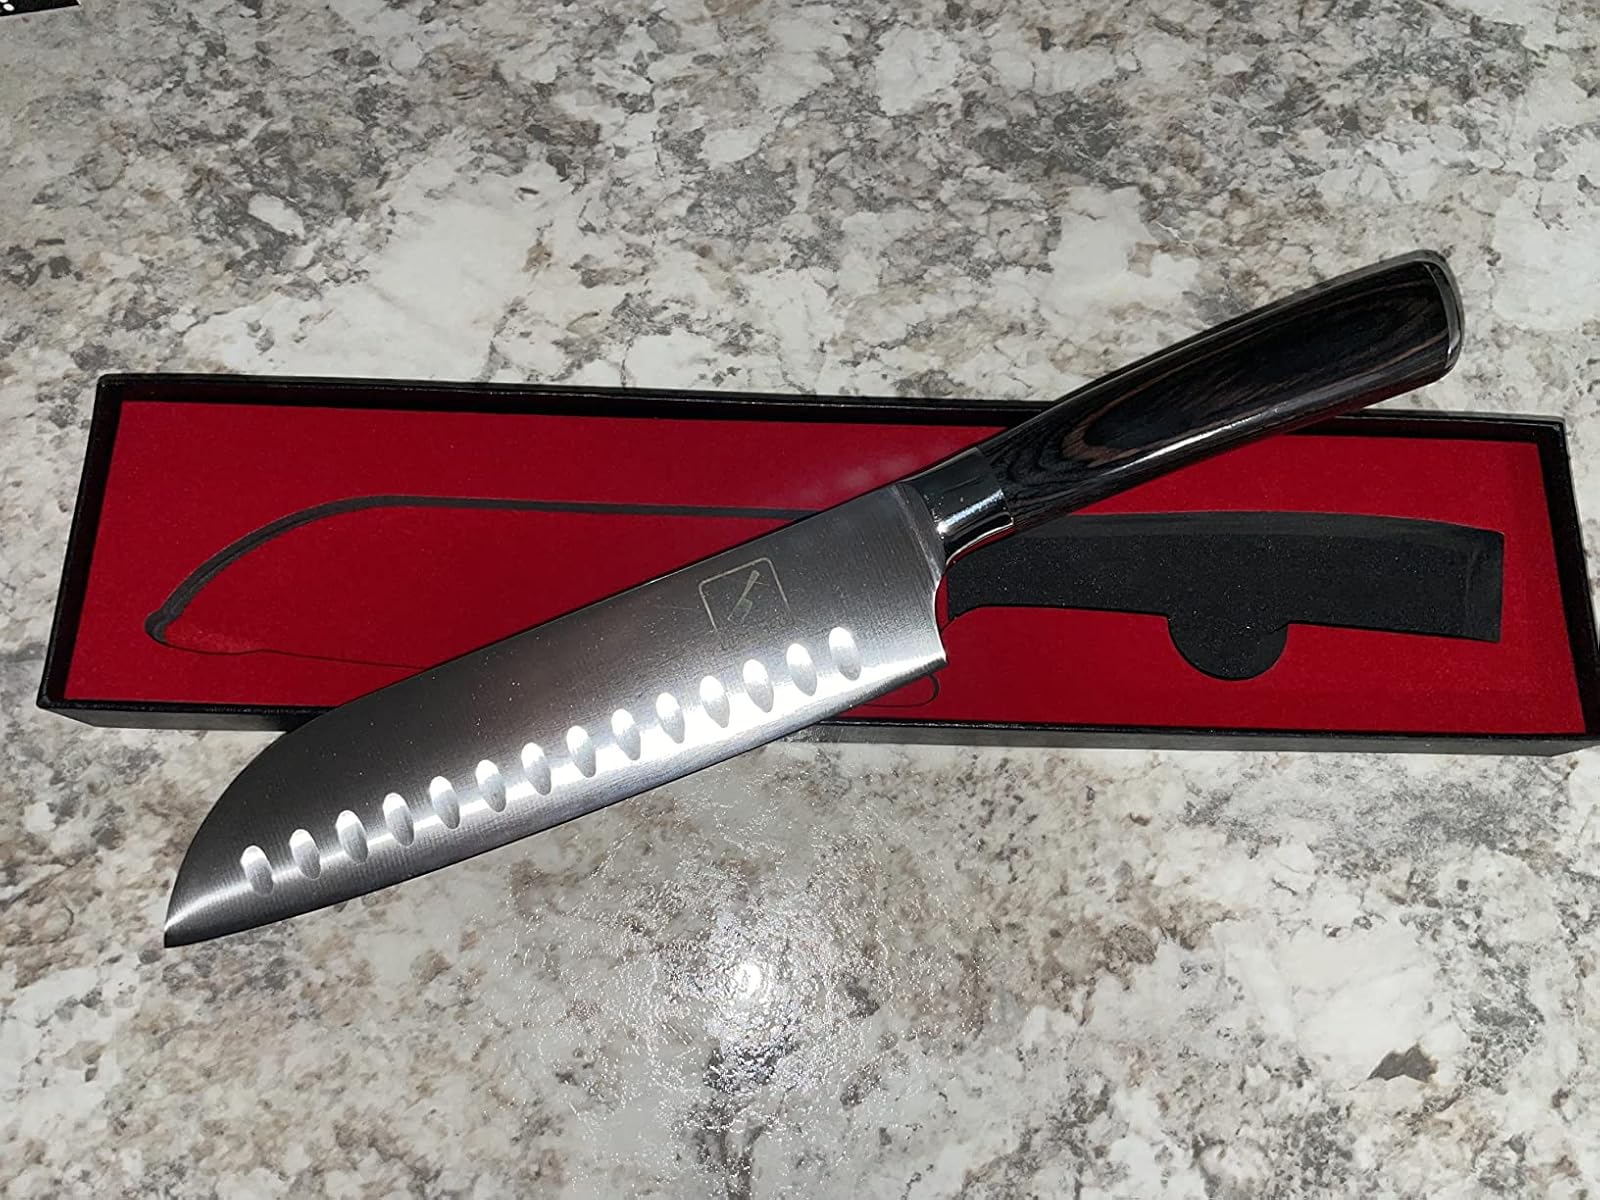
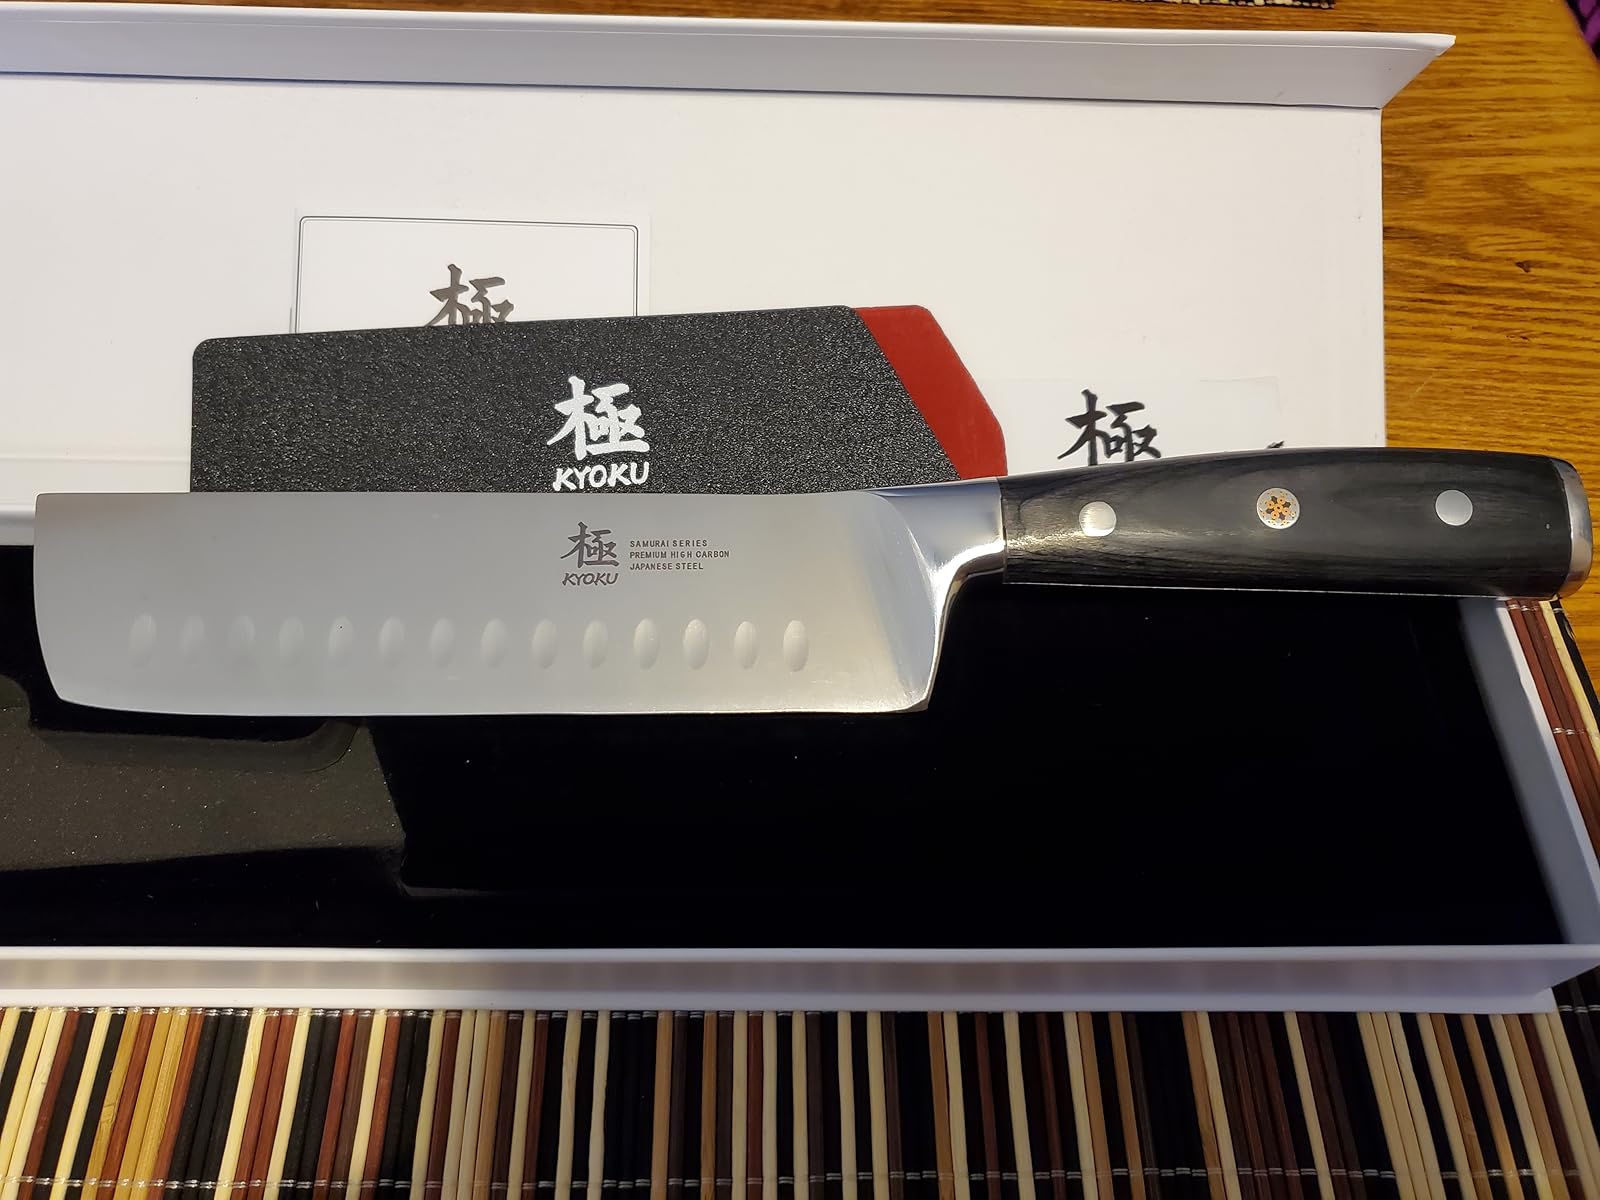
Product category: items_knife
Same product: no